Clinton Presidential Center

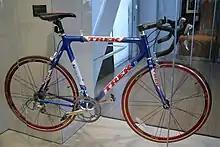
One exhibit at the library features a bike given to Clinton by Lance Armstrong

The 1899 Rock Island Railroad Bridge across the Arkansas River, originally built by the Choctaw and Memphis Railroad and leading to Choctaw Station, has been converted into a pedestrian bridge connecting to North Little Rock. On the fifth anniversary of the library's opening, Clinton said that construction on the project would begin in 2010, but full funding had not yet been secured, as the project was still short about $3 million. The Clinton Foundation had originally planned to renovate the bridge for $4 million in exchange for a $1-a-year land lease from the state. In 2009, Arkansas Governor Mike Beebe agreed to use $2.5 million of stimulus funds to fund part of the renovation. A previous $8 million earmark for the project had failed to pass the state legislature. In 2010, fundraising was finally completed for the bridge, renamed as the Clinton Park Bridge, and construction began on May 28, 2010. On September 30, 2011, Clinton spoke at a dedication ceremony for the bridge, which opened to the public on October 2, 2011.